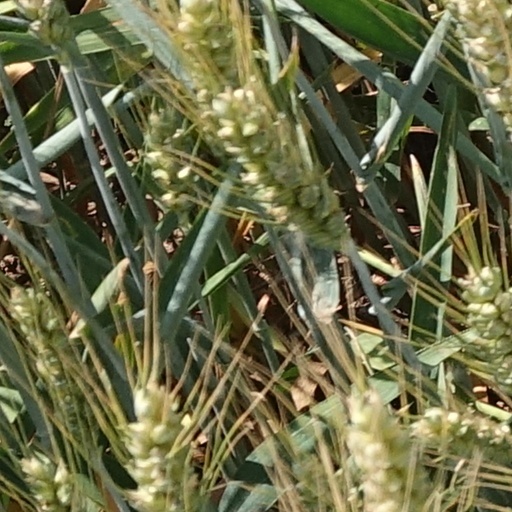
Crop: wheat